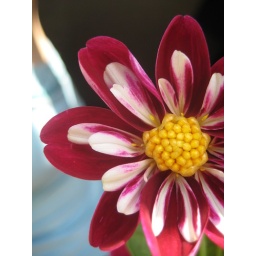
flower in the window